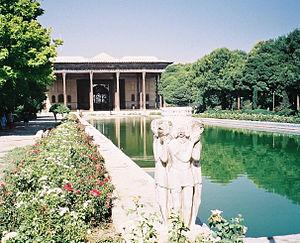
Le palais de Tchehel-Sotoun est un palais royal safavide situé à Ispahan, au nord-ouest du complexe d'Ali Qapu. Mesurant 57,80 × 37 mètres, ce monument majeur du règne de Shah 'Abbas II était utilisé pour les cérémonies de couronnement et pour la réception des ambassadeurs étrangers.